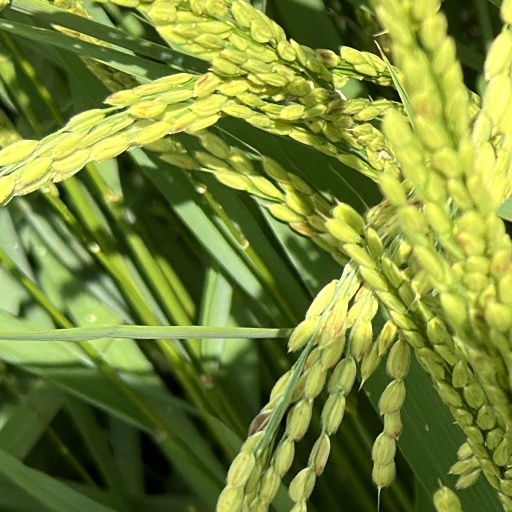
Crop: rice